Wynberg Allen School

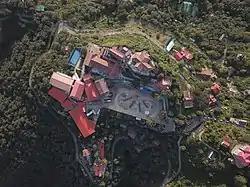

The school has facilities for sports and its students have participated in national championships. The school has one grass field, a gymnasium, swimming pool, basketball court, tennis courts, squash courts and one indoor court.